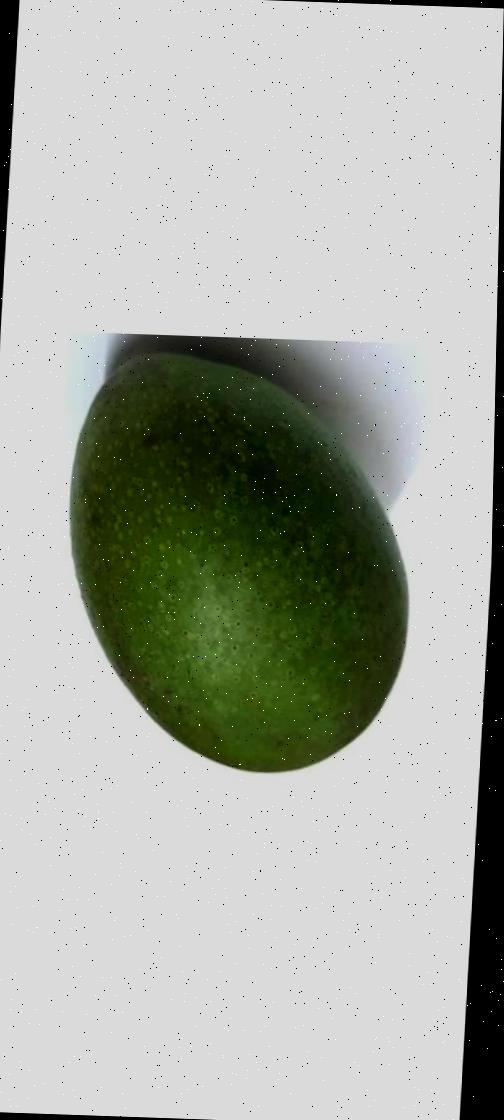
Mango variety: Ashshina Zhinuk